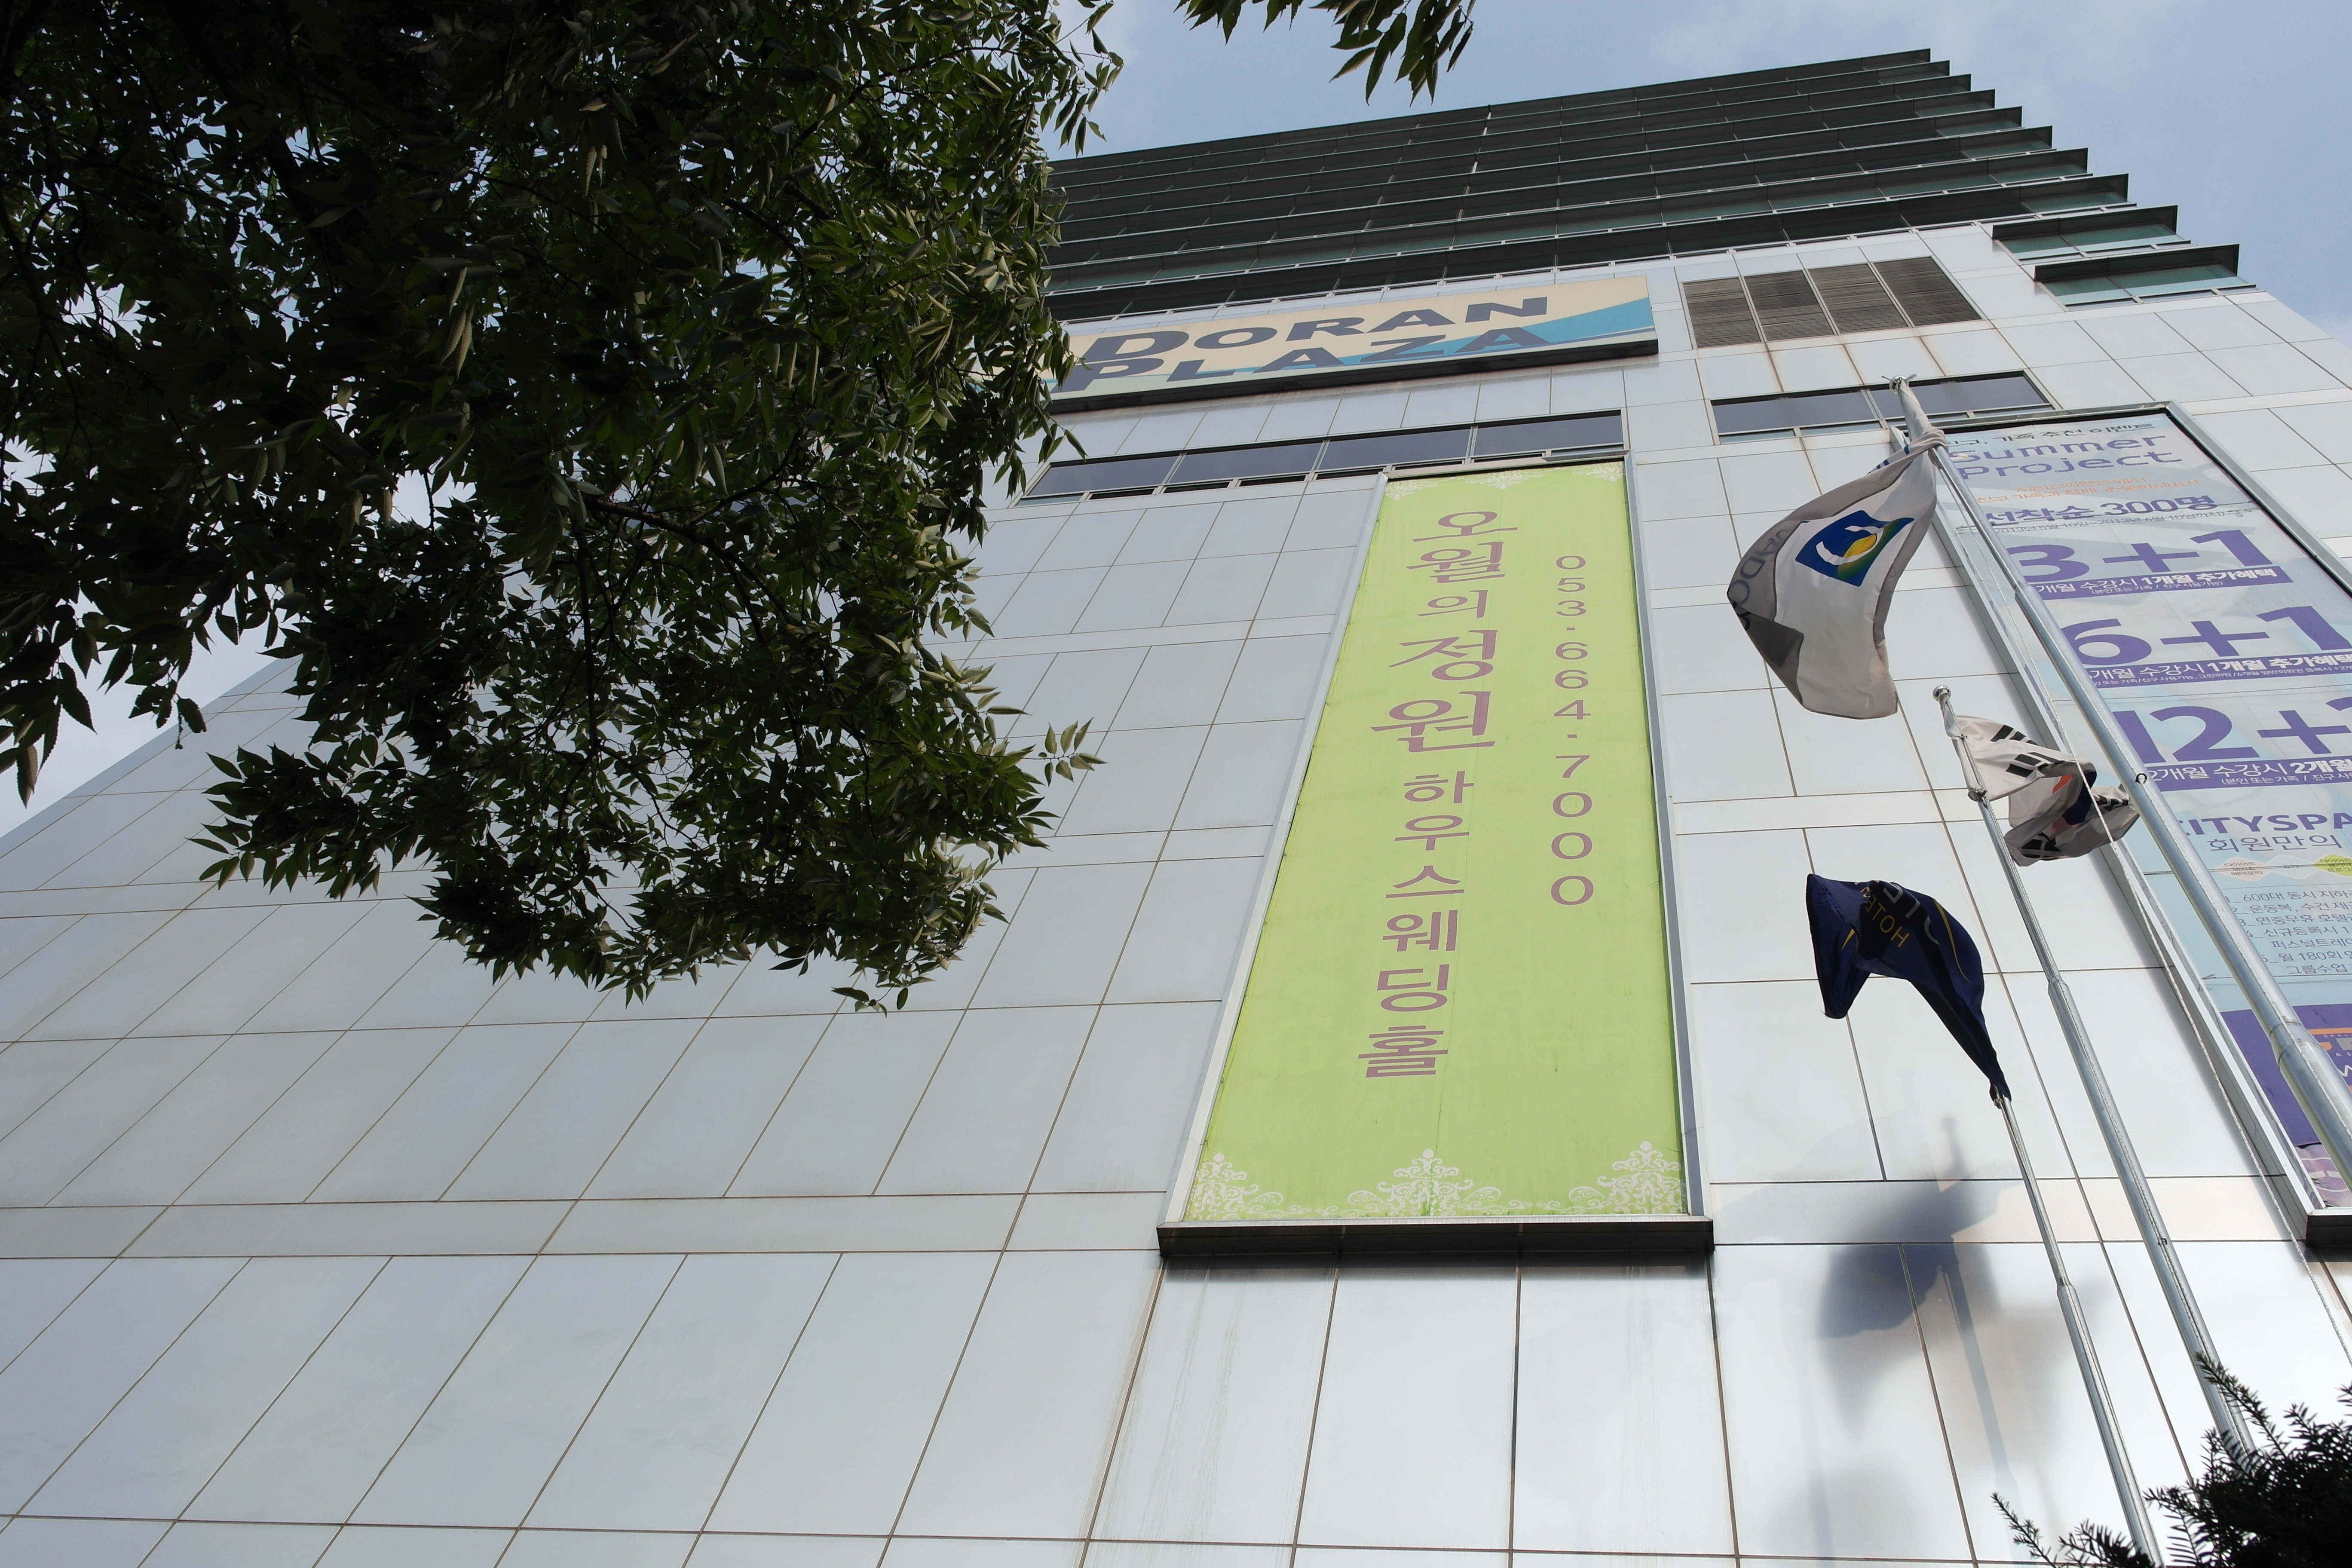
architecture, building, city, facade, art, design, shape